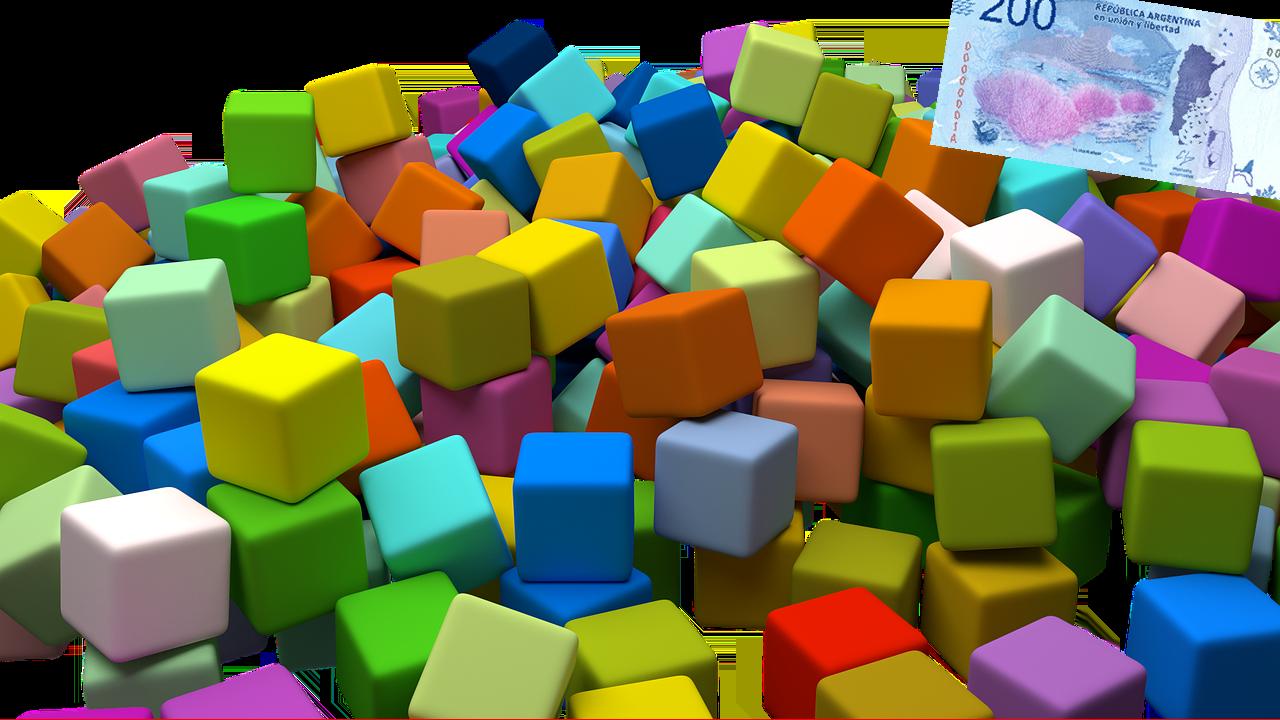
Denominación: 200